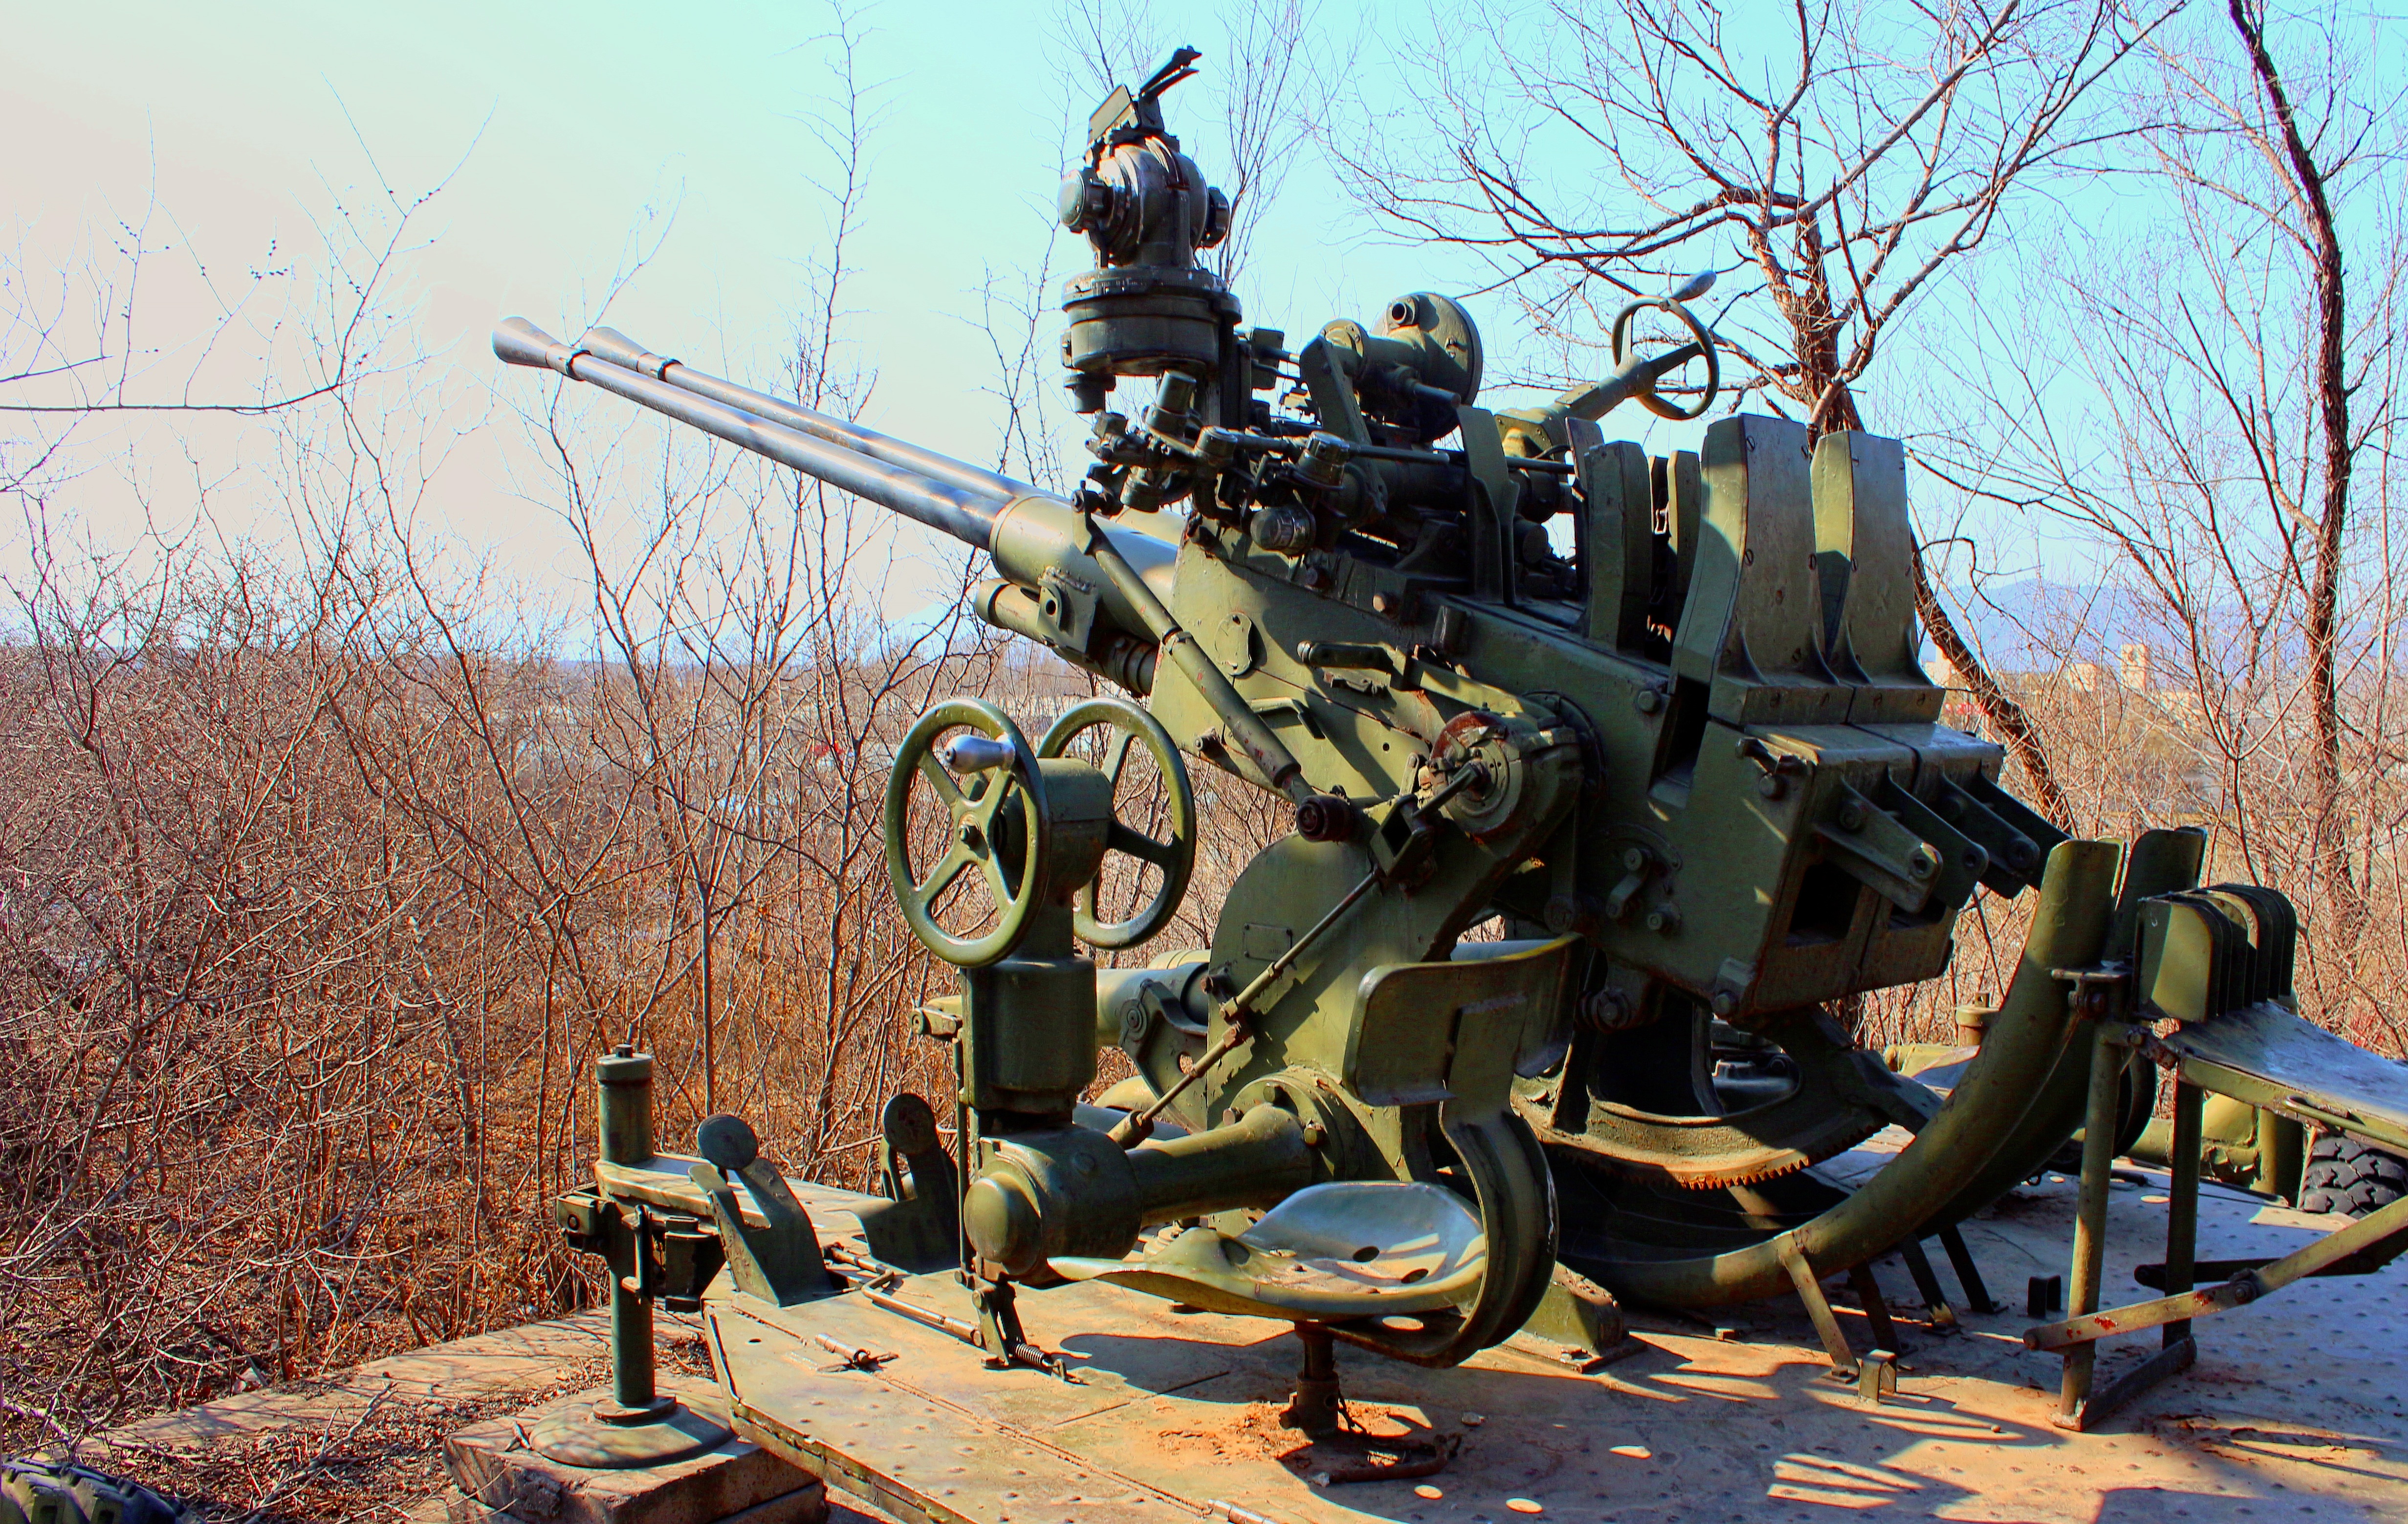
military, army, vehicle, machine, weapon, war, gun, cannon, howitzer, machine gun, antiaircraft gun, wepon